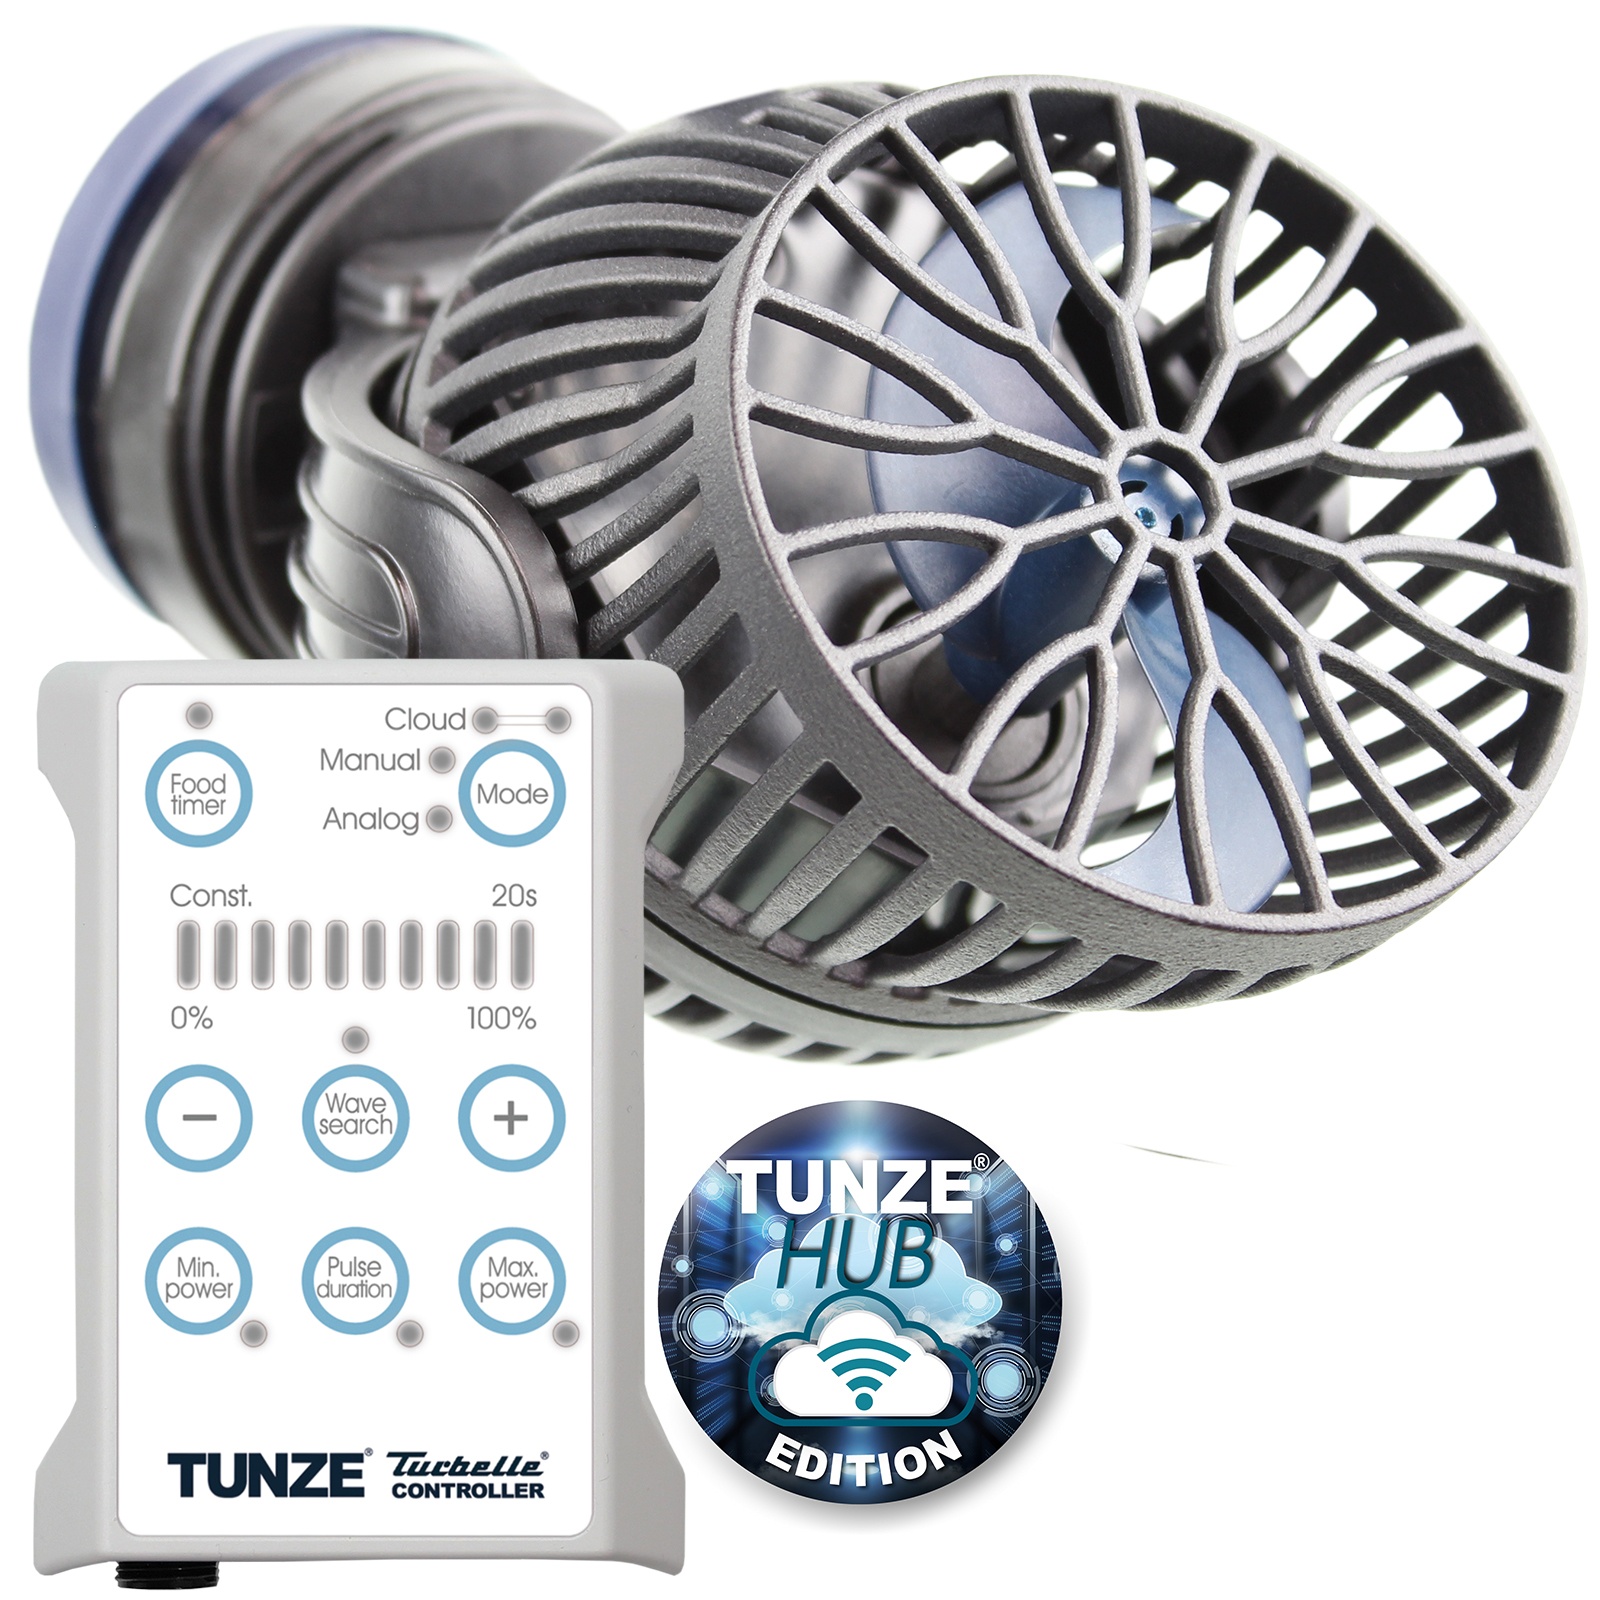
Tunze Turbelle nanostream 6075 HUB Edition
TUNZE HUB EDITION For reef aquariums up to 500 liters (132 USgal.) For freshwater aquariums up to 1.000 liters (264 USgal.) Flow rate: 2,700 up to about 7,500 l/h (~ 700 - 2,000 USgal./h) Nominal input voltage: 12V DC SELV Energy consumption: 1 - 8 W Cable length: 3 m (9.8 ft) up to the controller Dimensions: ø70 mm (2.7”) Output: ø65 mm (2.55) Magnet Holder with Silence clamp up to a glass thickness of 15 mm (5/8”). Power supply unit 3154.120: Nominal input voltage: 100-240 V Nominal input frequency: 50-60 Hz Nominal input current: 0,3-0,15 Arms Voltage output: 12 V DC Nominal output current: 1,0 A
Brand: Tunze
Category: Animals & Pet Supplies > Pet Supplies > Fish & Aquatic Supplies > Aquarium Cleaning Supplies > Tank Cleaners